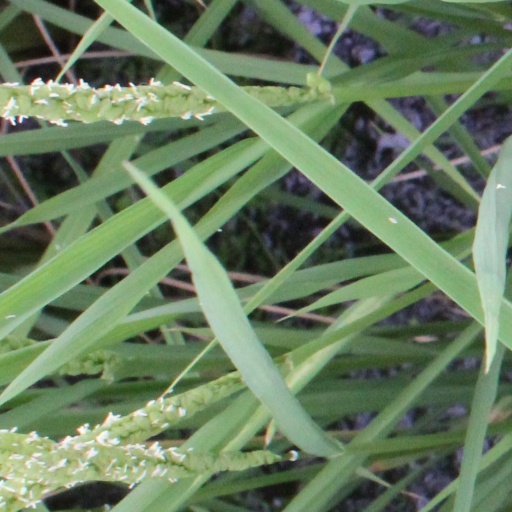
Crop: rice